Madeleine Smith

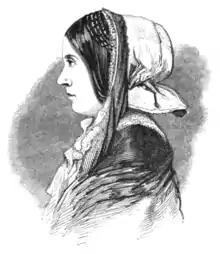
Madeleine Smith

Madeleine Hamilton Smith (29 March 1835 – 12 April 1928) was a 19th-century Glasgow socialite who was the accused in a sensational murder trial in Scotland in 1857.